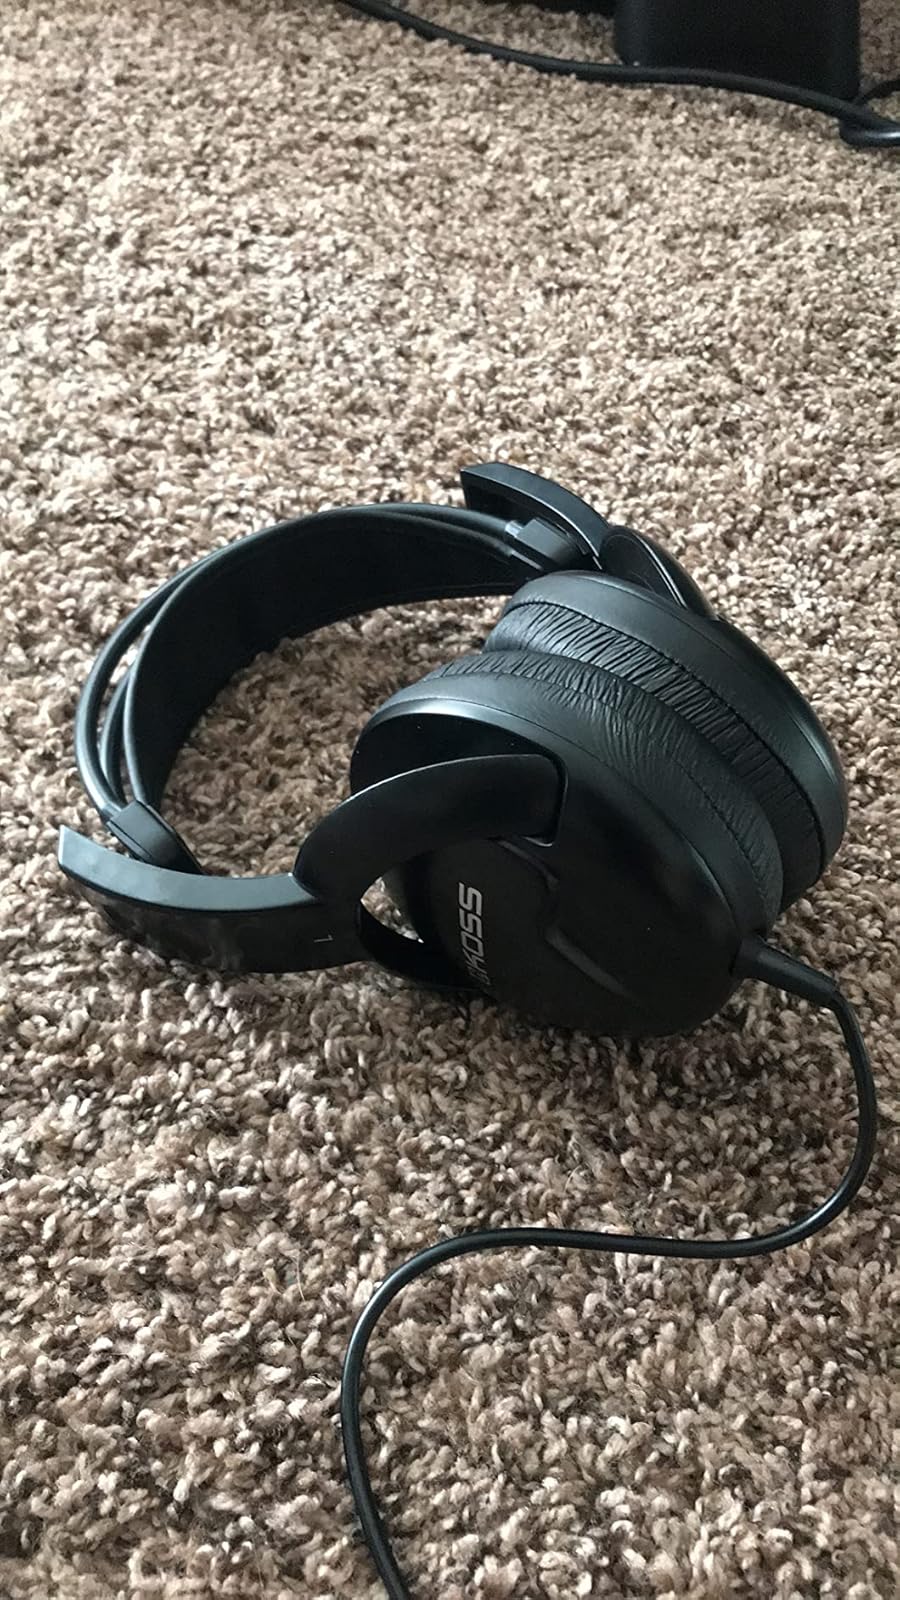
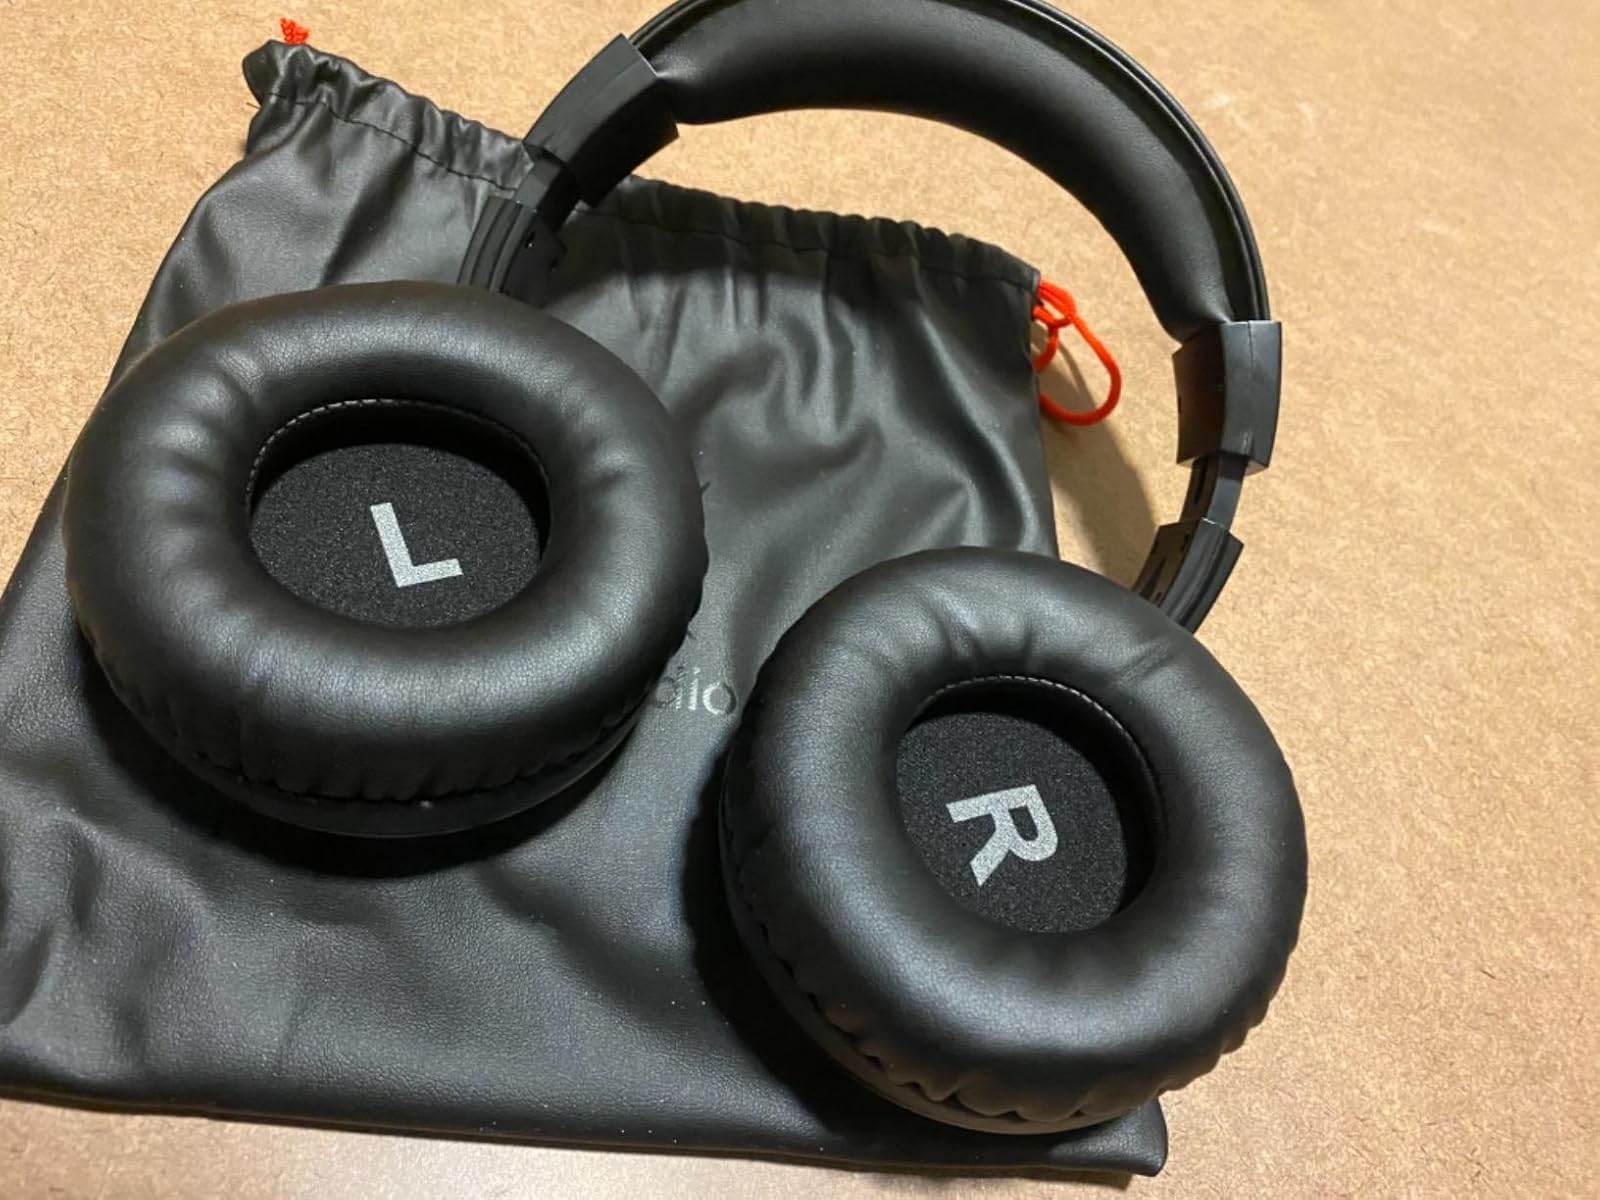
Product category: headphones
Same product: no